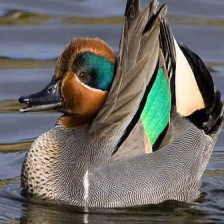
Species: TEAL DUCK
Scientific name: ANAS CRECCA
ImageNet parent category: drake